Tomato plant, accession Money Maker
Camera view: tilt-top (135 deg); turntable rotation: 180 degrees
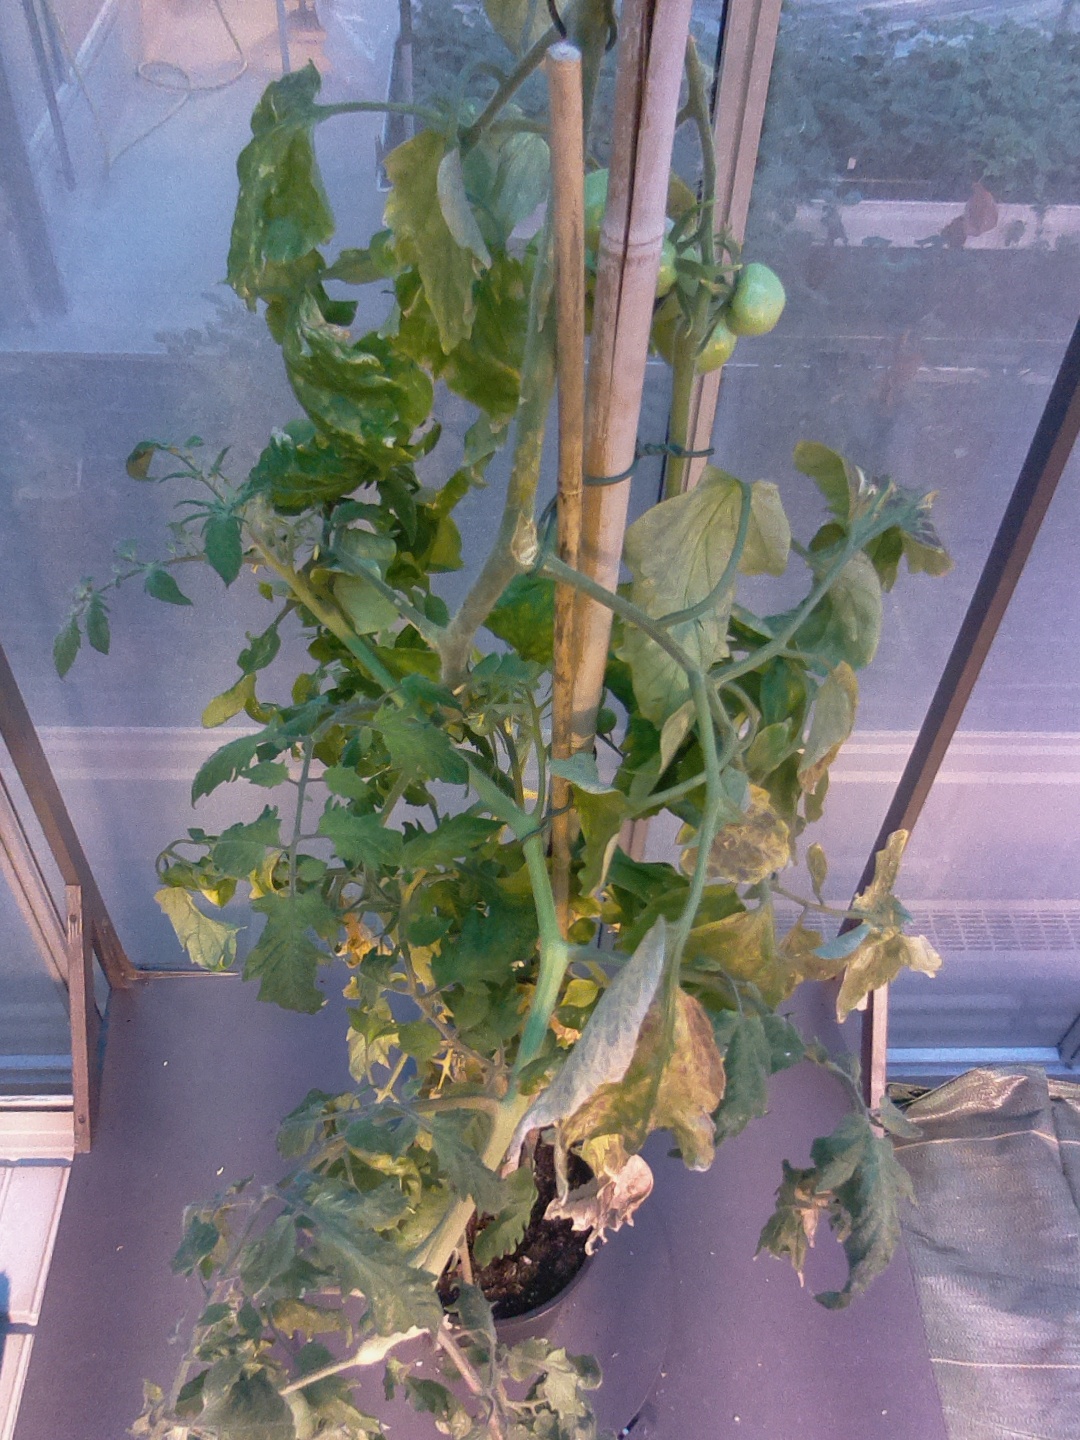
BBCH growth stage 78: 80% -90% of final fruit size